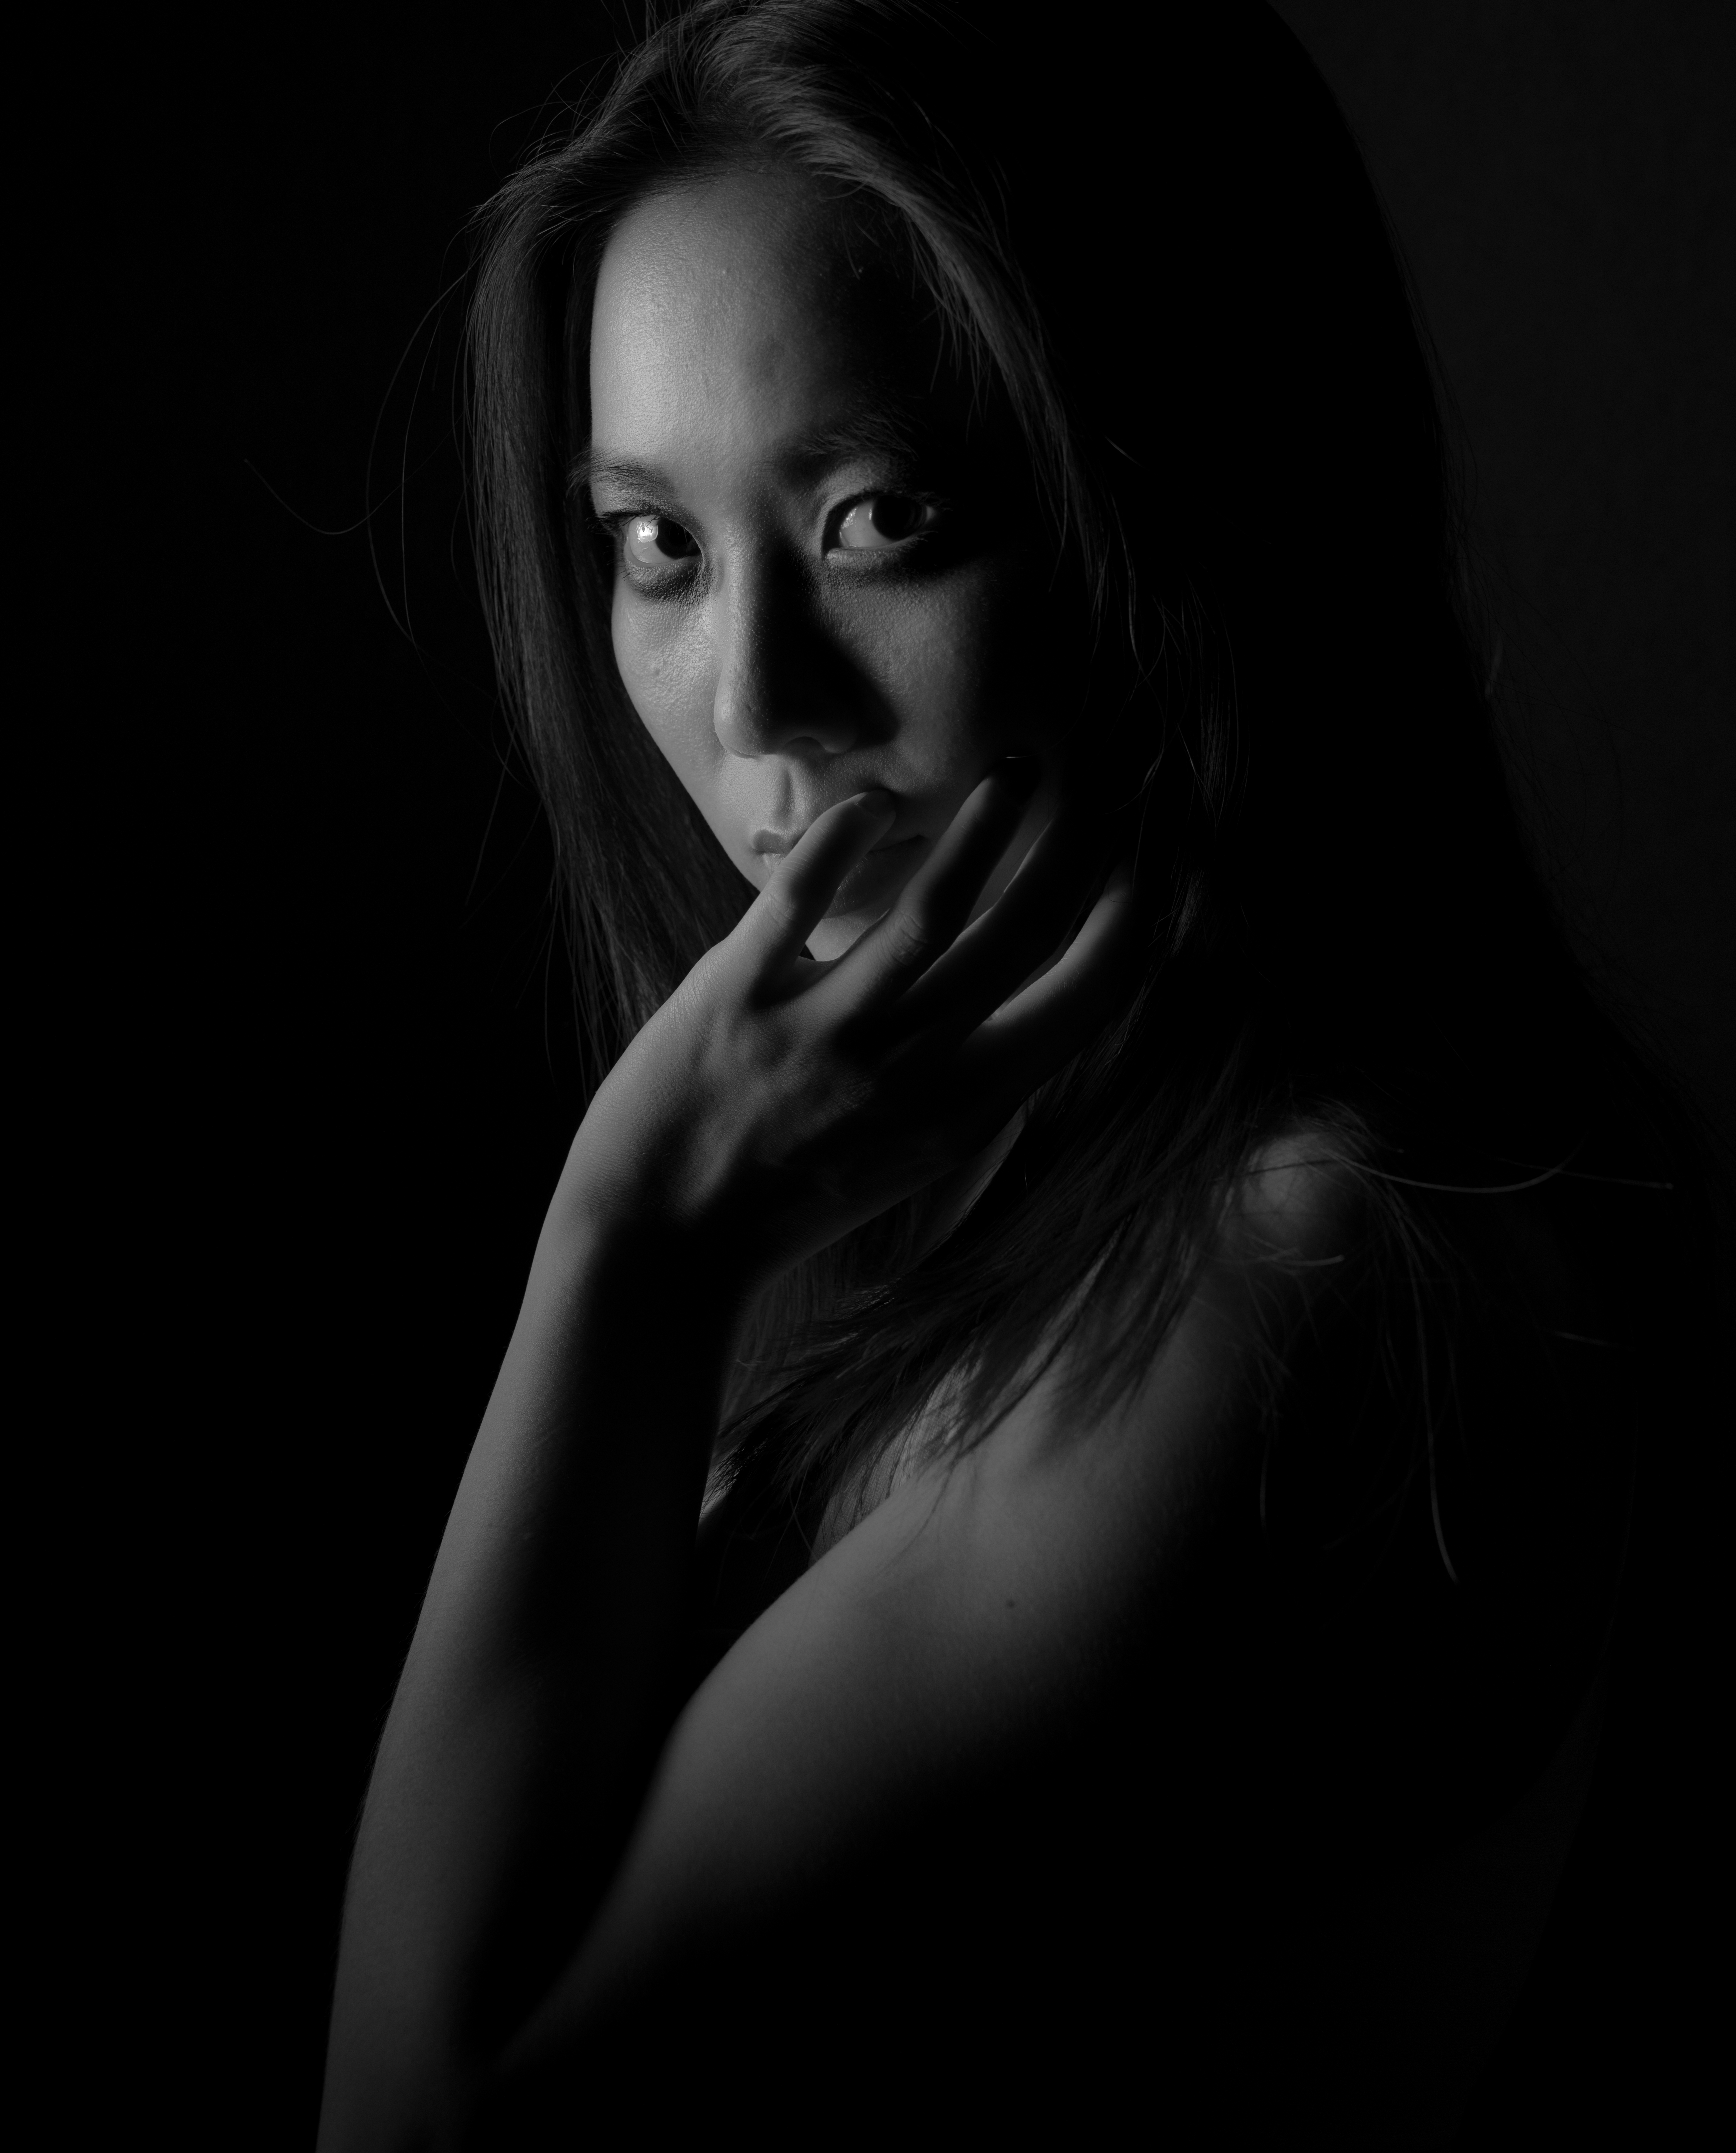
black and white, photography, portrait, model, darkness, black, monochrome, long hair, blackandwhite, backlighting, beauty, pentax645z, 645z, beautifulwoman, asianwoman, photo shoot, brown hair, monochrome photography, portrait photography, film noir, art model